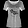
Label: T - shirt / top